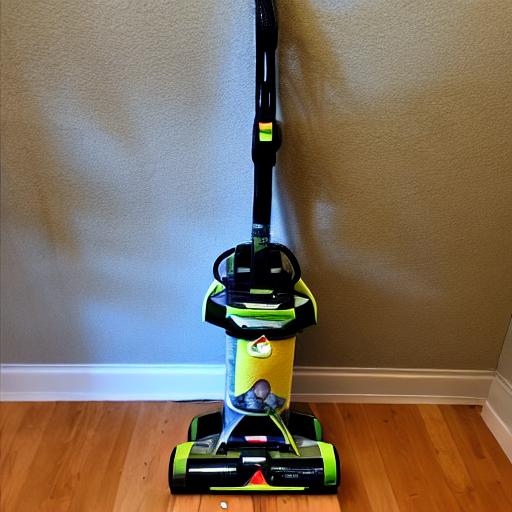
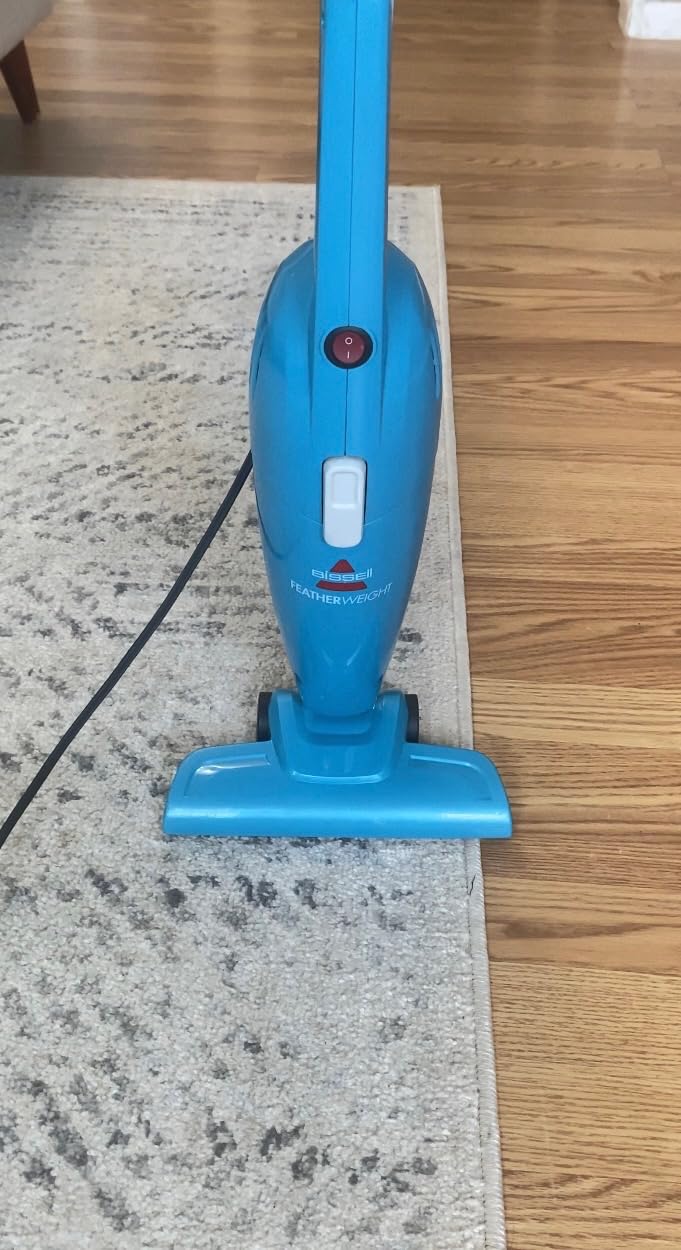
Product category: items_vacuum
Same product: no